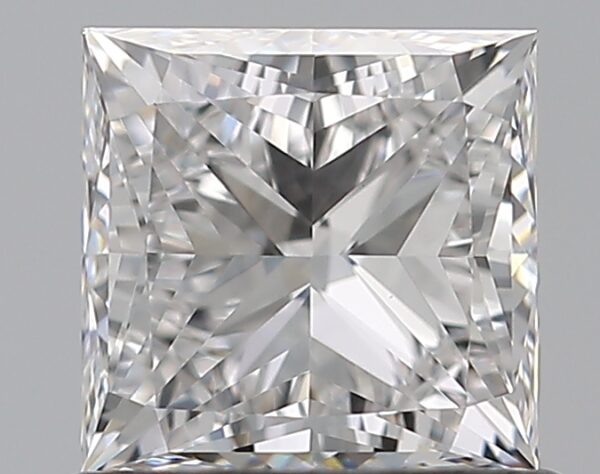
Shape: princess
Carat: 0.8
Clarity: VVS2
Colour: D
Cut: EX
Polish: EX
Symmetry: VG
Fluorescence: N
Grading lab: GIA
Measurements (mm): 4.92 x 4.84 x 3.53